River Kelvin

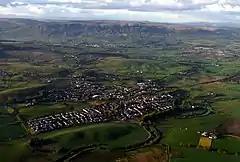
Torrance Bridge over the River Kelvin in the foreground with Milton of Campsie and Lennoxtown in the background.

The Kelvin is bridged at several points throughout Glasgow. Perhaps most notable is the Great Western Bridge on Great Western Road in the city's West End. Below this is an underground station that bears the name Kelvinbridge, a name commonly attached to the area. Other bridges include one near the Antonine Wall at Balmuildy, the Ha'penny Footbridge in Glasgow Botanic Gardens, minor road bridges at Queen Margaret Drive, Belmont Street and Eldon Street, several in the grounds of Kelvingrove Park, Partick Bridge on Dumbarton Road and prominent railway and road viaducts at Yorkhill where it flows into the Clyde.